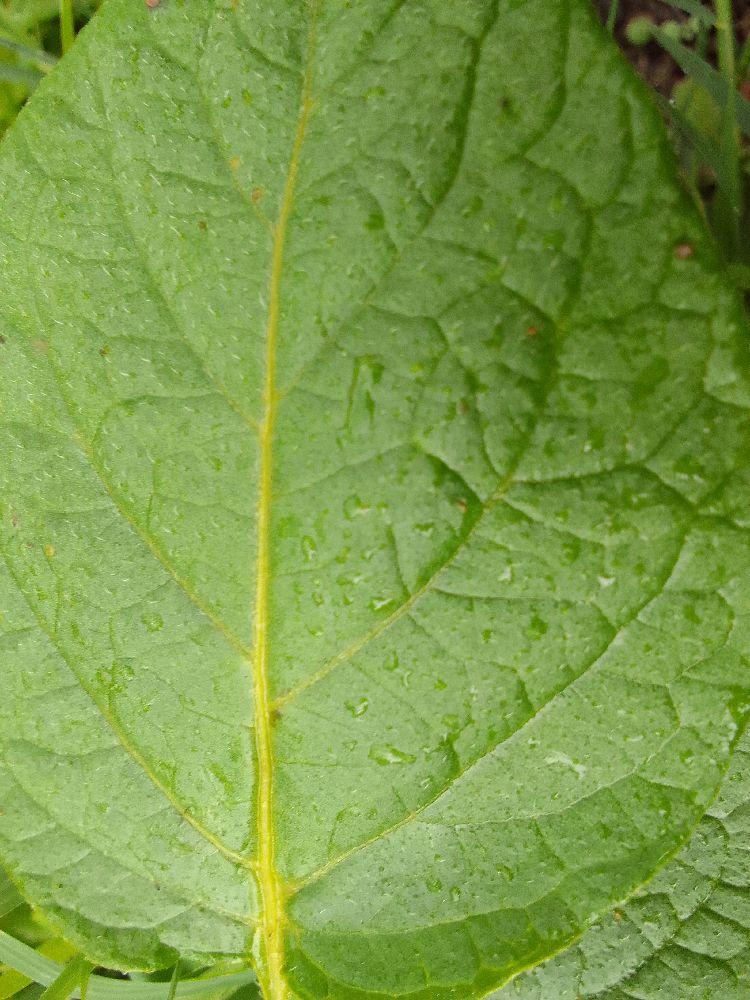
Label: Healthy